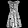
Label: Dress